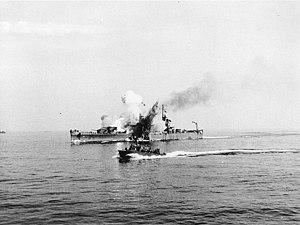
Le Fx 1400 Fritz X est une bombe planante wunderwaffe guidée par radio destiné à la lutte antinavire conçue par le complexe militaro-industriel allemand durant la Seconde Guerre mondiale.
L'USS Savannah (CL-42) est un croiseur léger de classe Brooklyn construit pour l'United States Navy dans les années 1930. Il est le quatrième navire baptisé du nom de la principale ville de l'état de Georgie.
La classe Brooklyn est une classe de neuf croiseurs légers, la dernière mise en service dans l'United States Navy avant la Seconde Guerre mondiale. Armés de cinq tourelles triples de 152 mm, ces croiseurs, à leur mise en service, délivraient la plus lourde bordée des croiseurs de l'US Navy. Ils ont été livrés entre le début de la Guerre sino-japonaise et la campagne de Pologne. Ils ont participé à de nombreuses opérations navales dans le Pacifique mais aussi sur les côtes marocaines et en Méditerranée. Plusieurs d'entre eux y ont été endommagés, parfois gravement, mais un seul y a été détruit au combat. Ils ont été désarmés après la fin de la guerre et six d'entre eux ont été transférés à des marines sud-américaines dans lesquelles ils ont été opérationnels pendant plusieurs décennies. L'ancien Phoenix devenu le General Belgrano argentin a été torpillé et coulé pendant la guerre des Malouines, le 2 mai 1982, par un sous-marin nucléaire d'attaque britannique.
La dénomination de croiseur lourd est communément employée à partir de 1930 et jusqu'à la fin de la Seconde Guerre mondiale pour désigner un croiseur, c'est-à-dire un navire principalement armé de canons, d'un déplacement supérieur à 1 850 tonnes, et inférieur à 10 000 tonnes conformément au traité de Washington et dont l'artillerie principale avait un calibre supérieur à 155 mm, et au plus égal à 203 mm, conformément au traité naval de Londres. Si la distinction entre croiseur lourd et croiseur léger a ainsi été claire pendant quelques années, l'apparition, après 1935, des « grands croiseurs légers », déplaçant 10 000 tonnes, et armés de dix à quinze canons de 152 ou 155 mm, tirant jusqu'à 8 à 10 coups par minute, avec des blindages de ceinture de plus de 100 mm, a sérieusement contribué à brouiller les catégories.